Royal Dragoon Guards

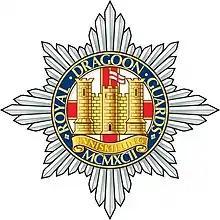
Regimental badge

The Royal Dragoon Guards (RDG) is a cavalry regiment of the British Army. It was formed in 1992 by the amalgamation of two other regiments: The 4th/7th Royal Dragoon Guards and the 5th Royal Inniskilling Dragoon Guards. Based in Battlesbury Barracks, Wiltshire, the unit currently serves as the armoured cavalry reconnaissance regiment of 20th Armoured Brigade Combat Team. The regiment is equipped with the Warrior armoured fighting vehicle, and is transitioning to the new Ajax vehicle.